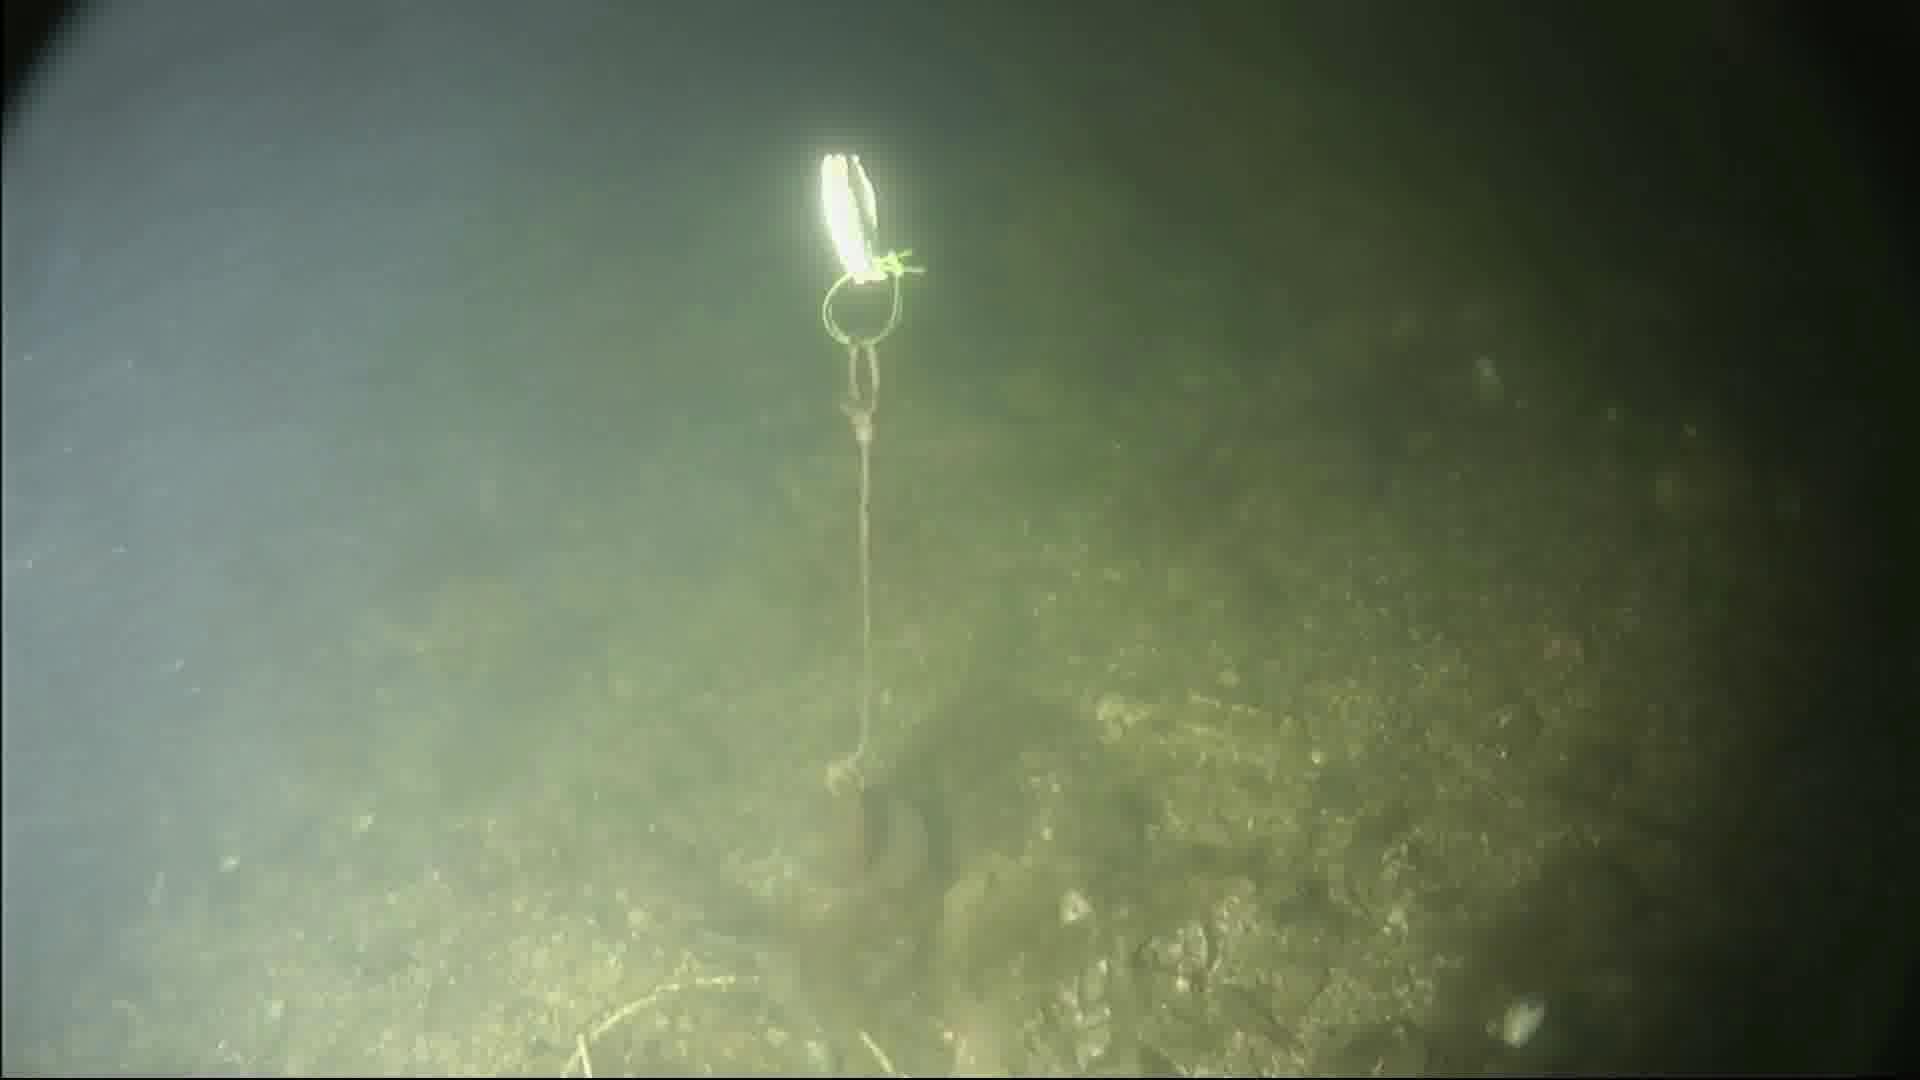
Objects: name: fish
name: crab